Expulsion of the Loyalists

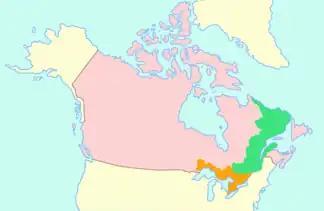
Map of The Canadas, with Lower Canada shown in green and Upper Canada shown in orange

The government settled numerous Black Loyalists in Nova Scotia, but they faced inadequate support on arrival. The government was slow to survey their land (which meant they could not settle) and awarded them smaller grants in less convenient locations than those of white settlers in Nova Scotia. Further, as a result of labour competition and substandard pay, they suffered discrimination by some of the whites. When Great Britain set up the colony of Sierra Leone in West Africa, approximately one third of the Black Loyalists emigrated there for what they perceived as the chance of self-government and established Freetown in 1792 where their descendants identified as the Sierra Leone Creoles.